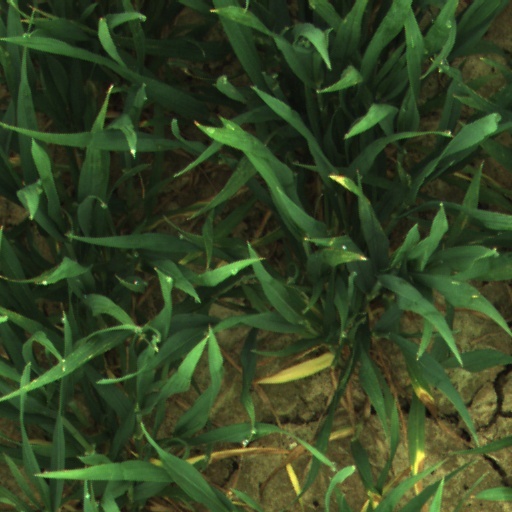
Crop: wheat